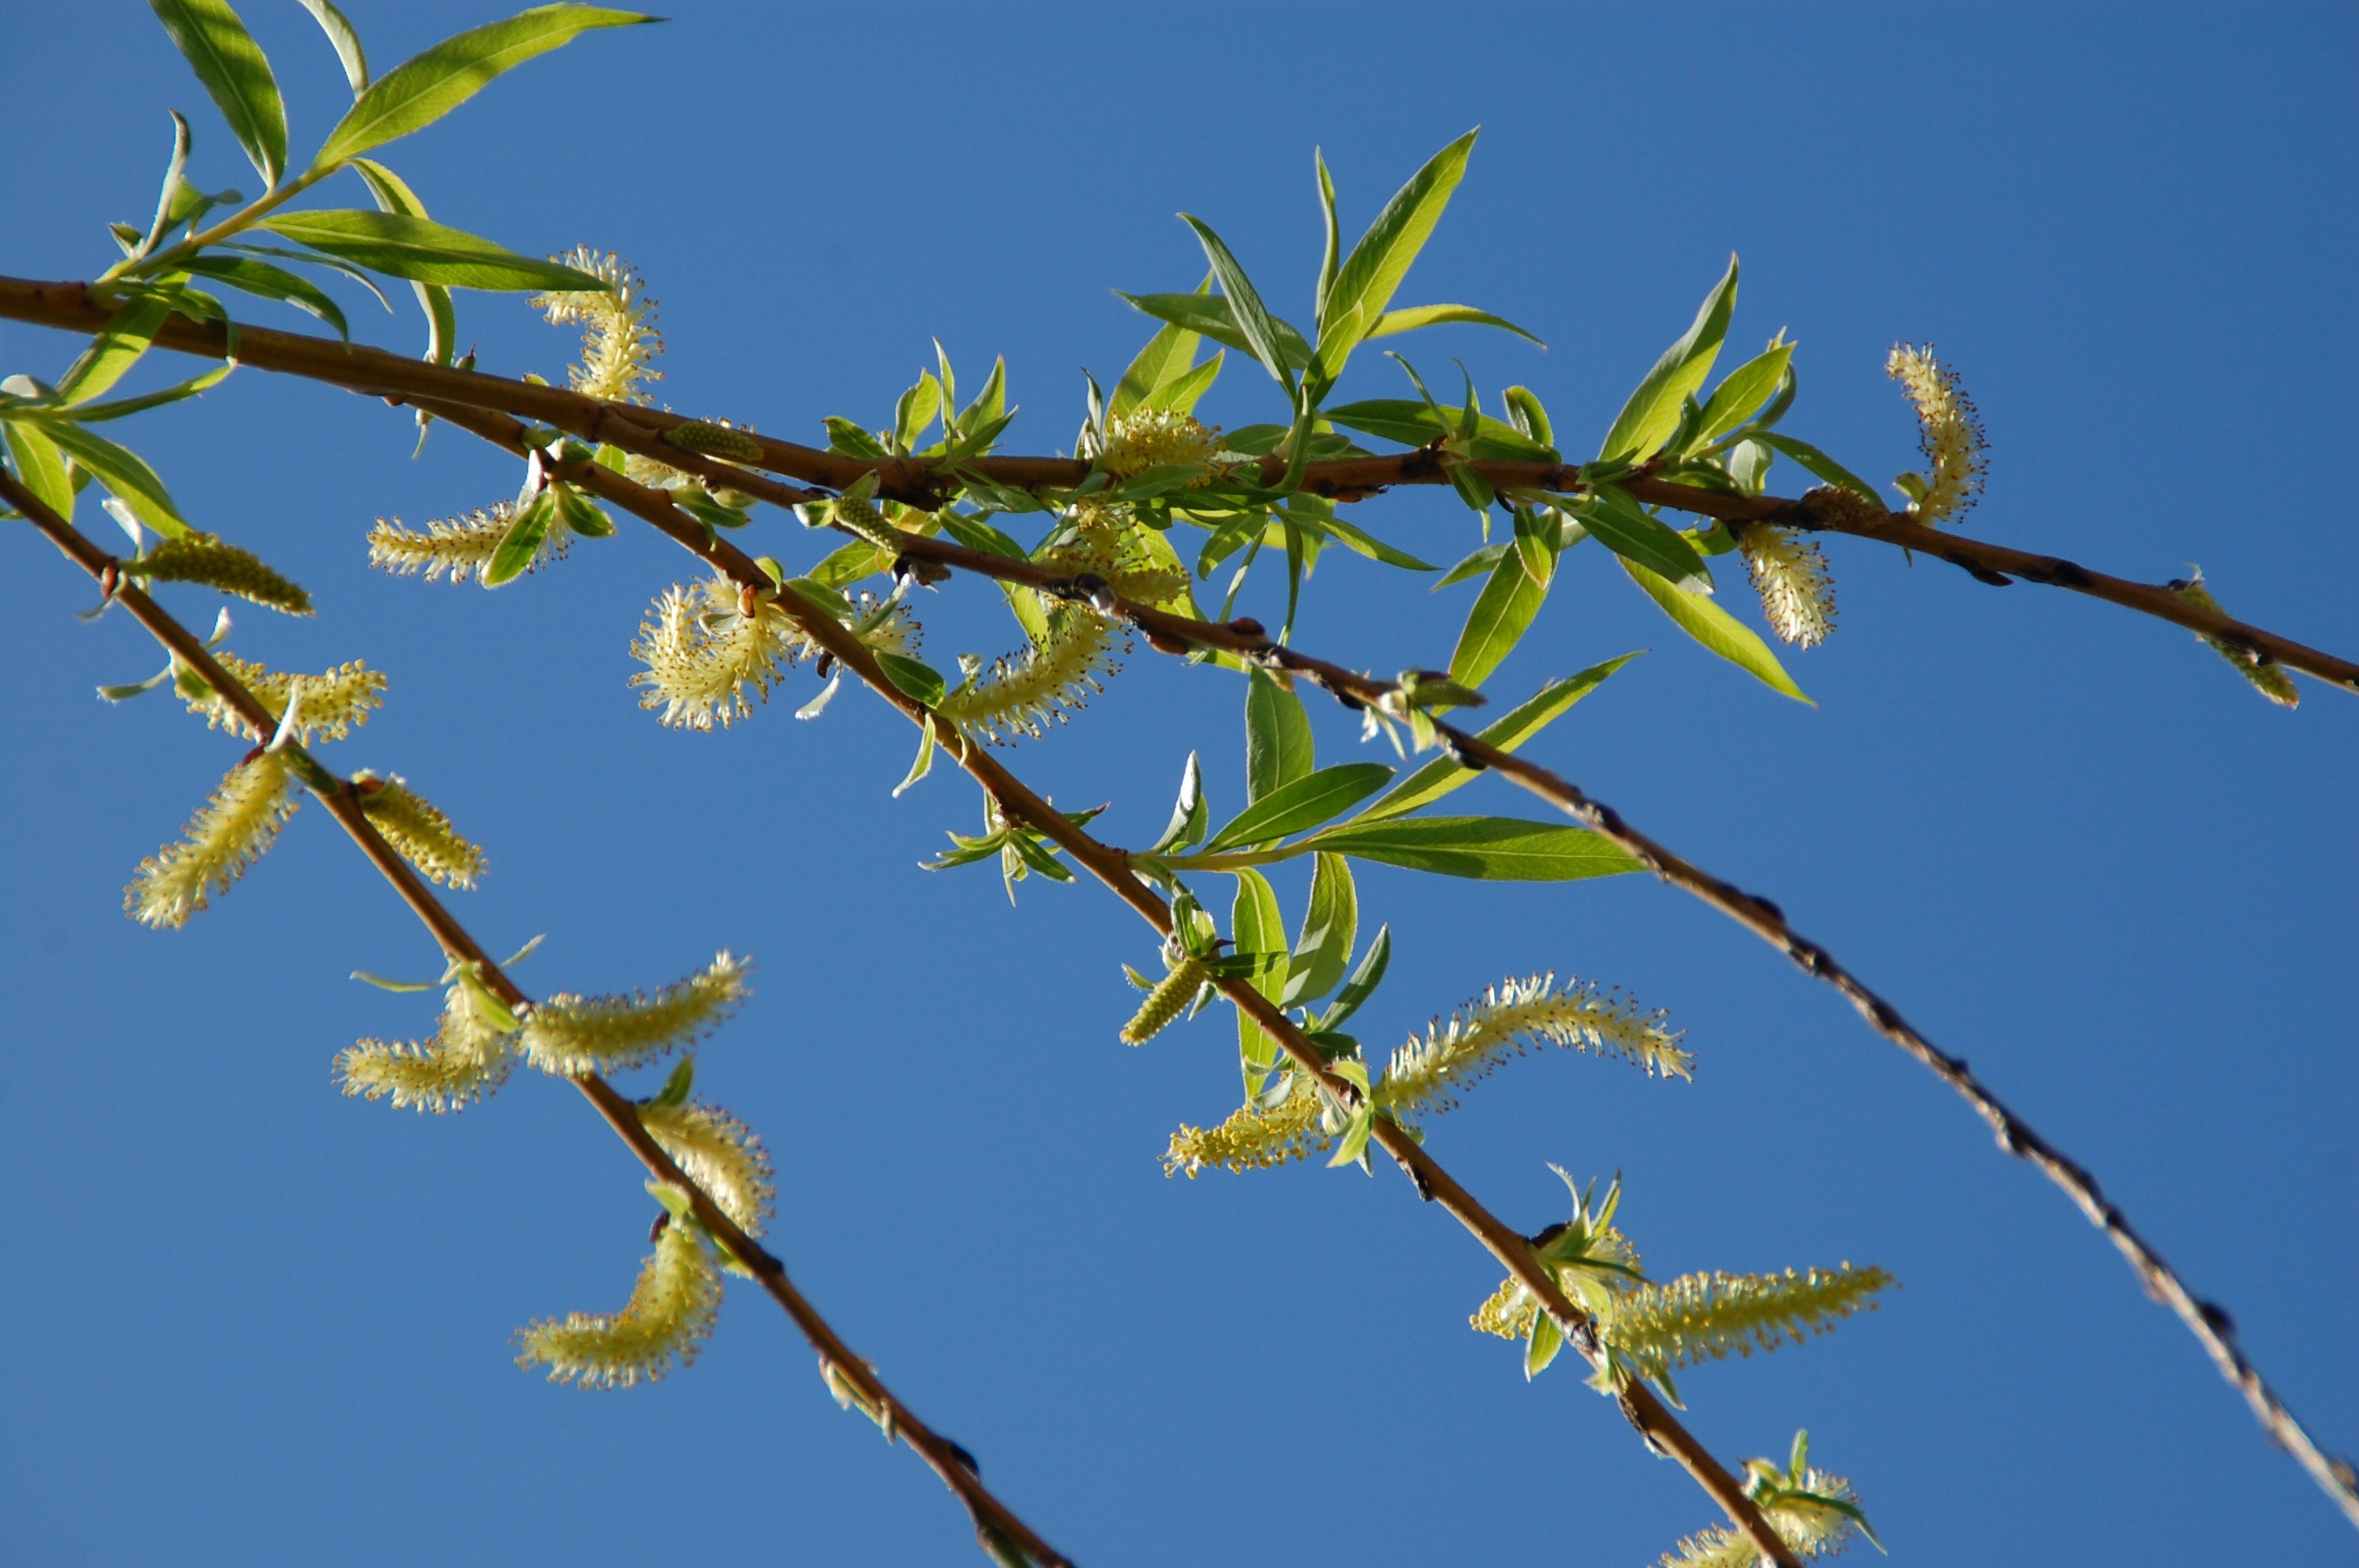
tree, nature, grass, branch, blossom, plant, sky, leaf, flower, spring, produce, botany, flora, twig, shrub, flowering plant, grass family, plant stem, woody plant, land plant, thorns spines and prickles